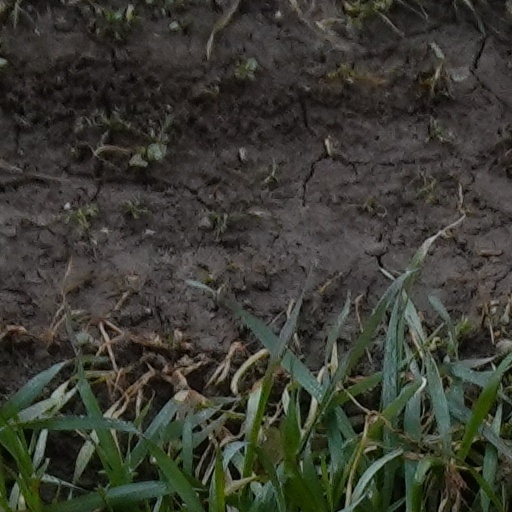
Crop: wheat